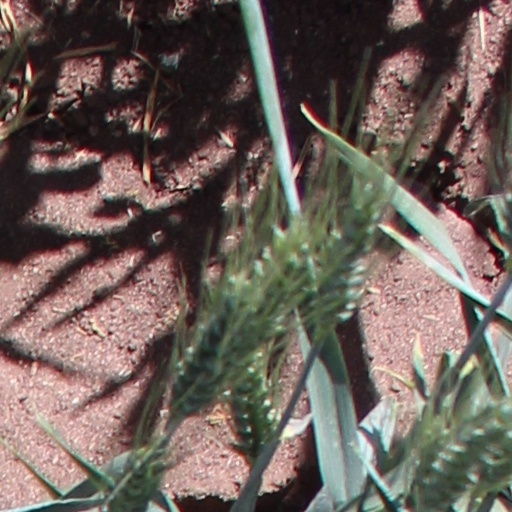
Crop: wheat